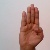
The image shows a hand gesture representing the letter 'B' in Indian Sign Language.